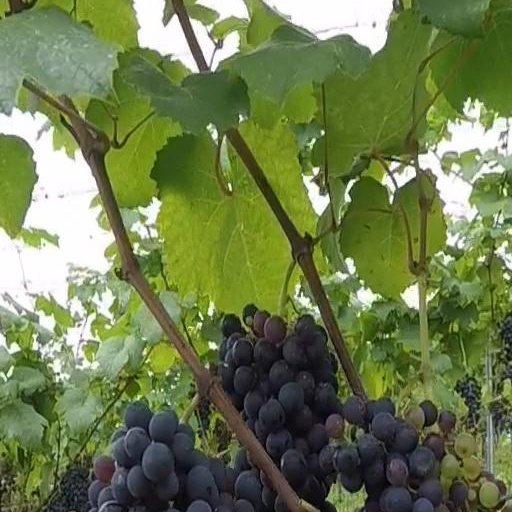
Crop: grape